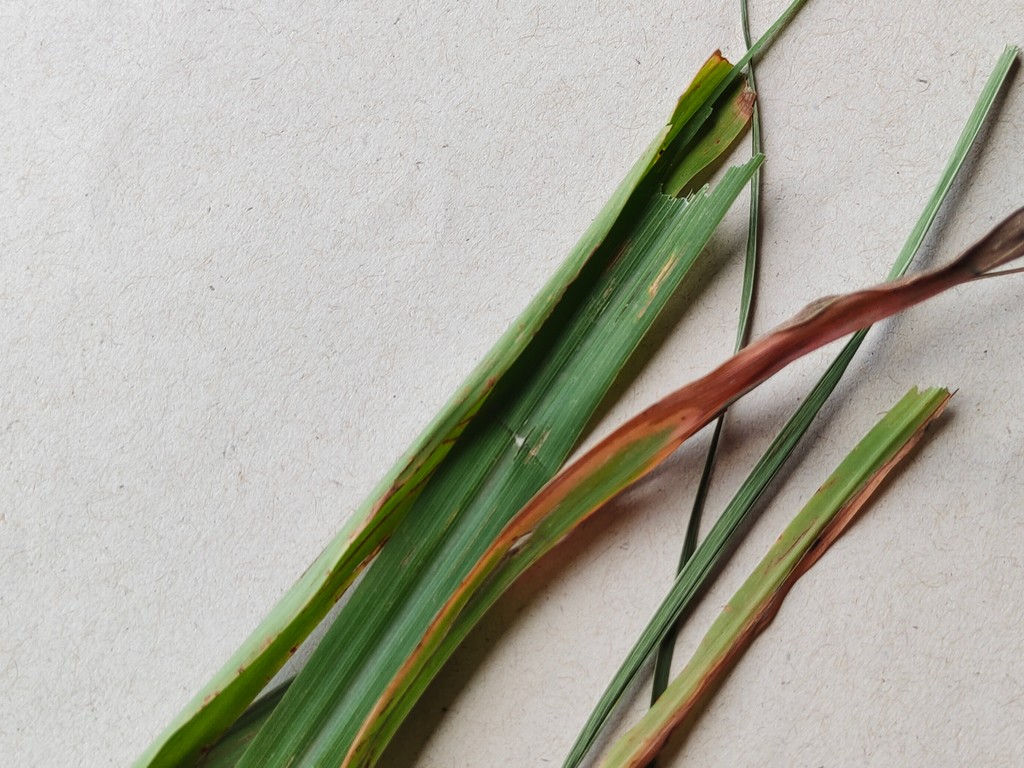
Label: Unhealthy